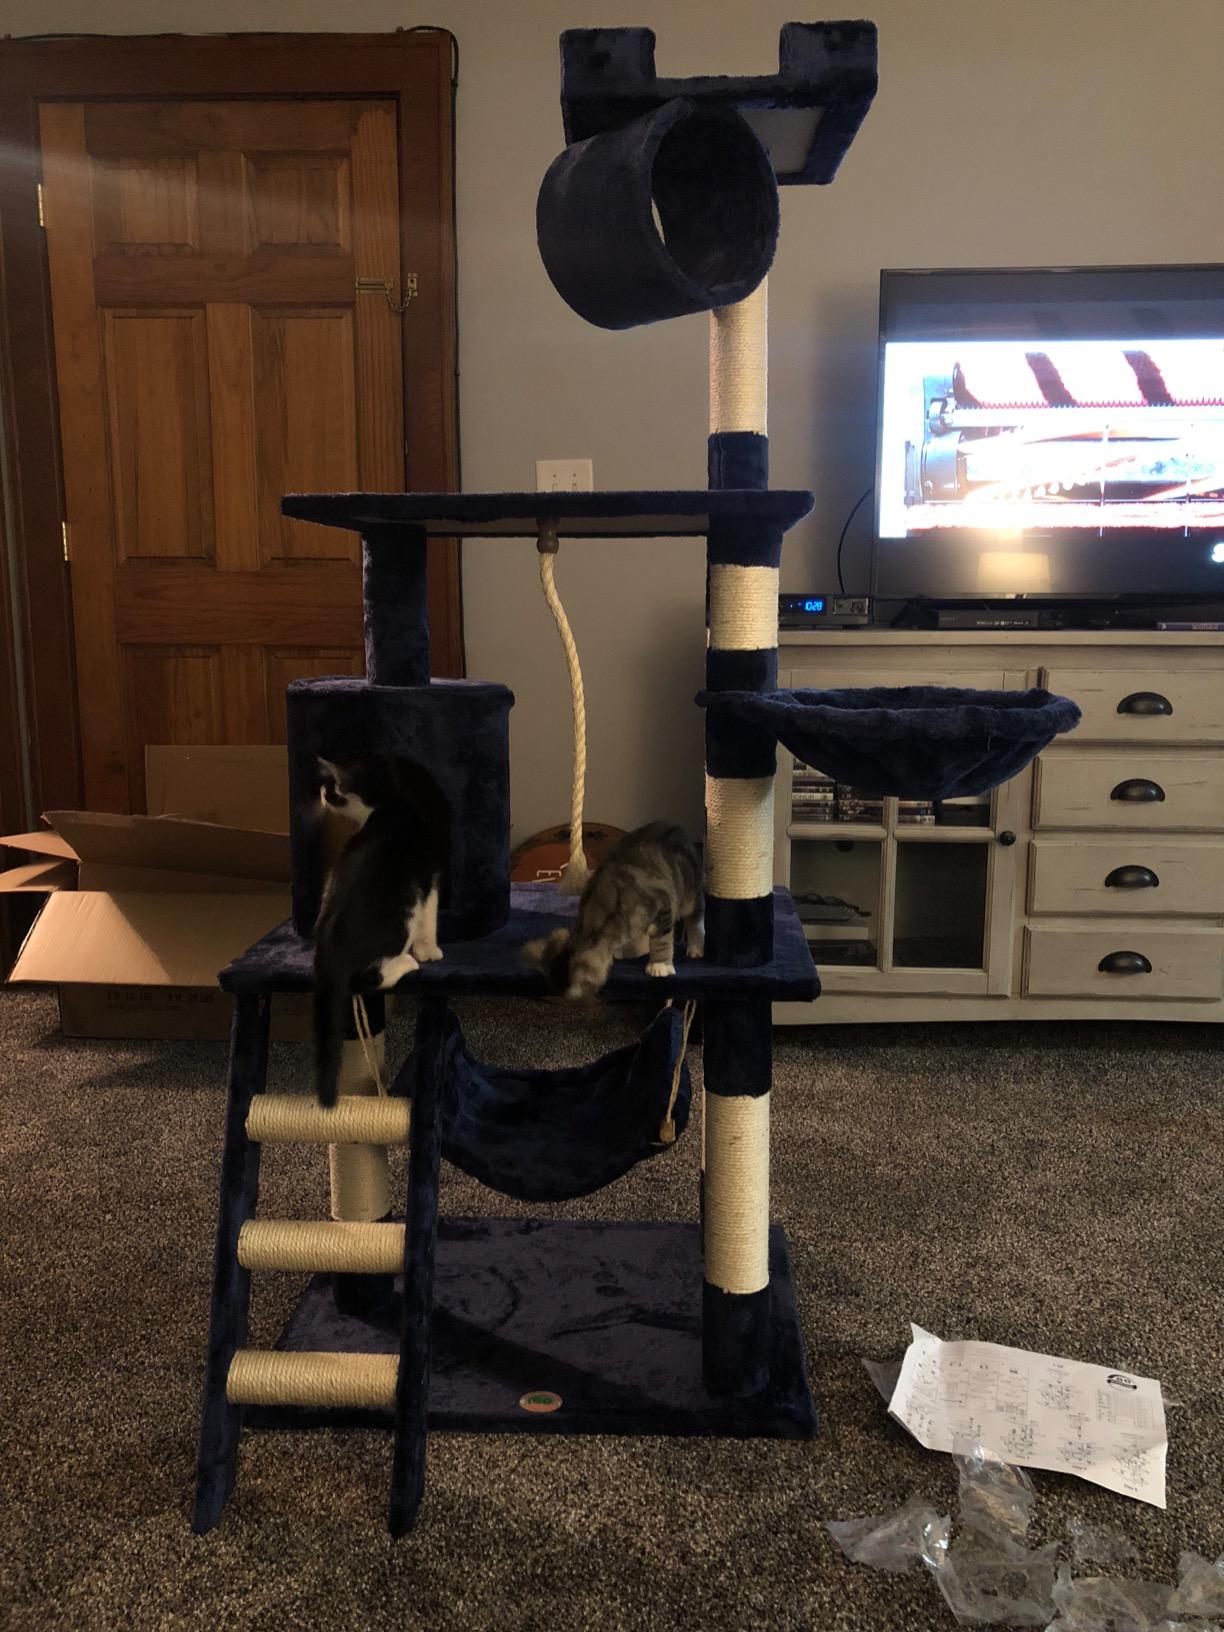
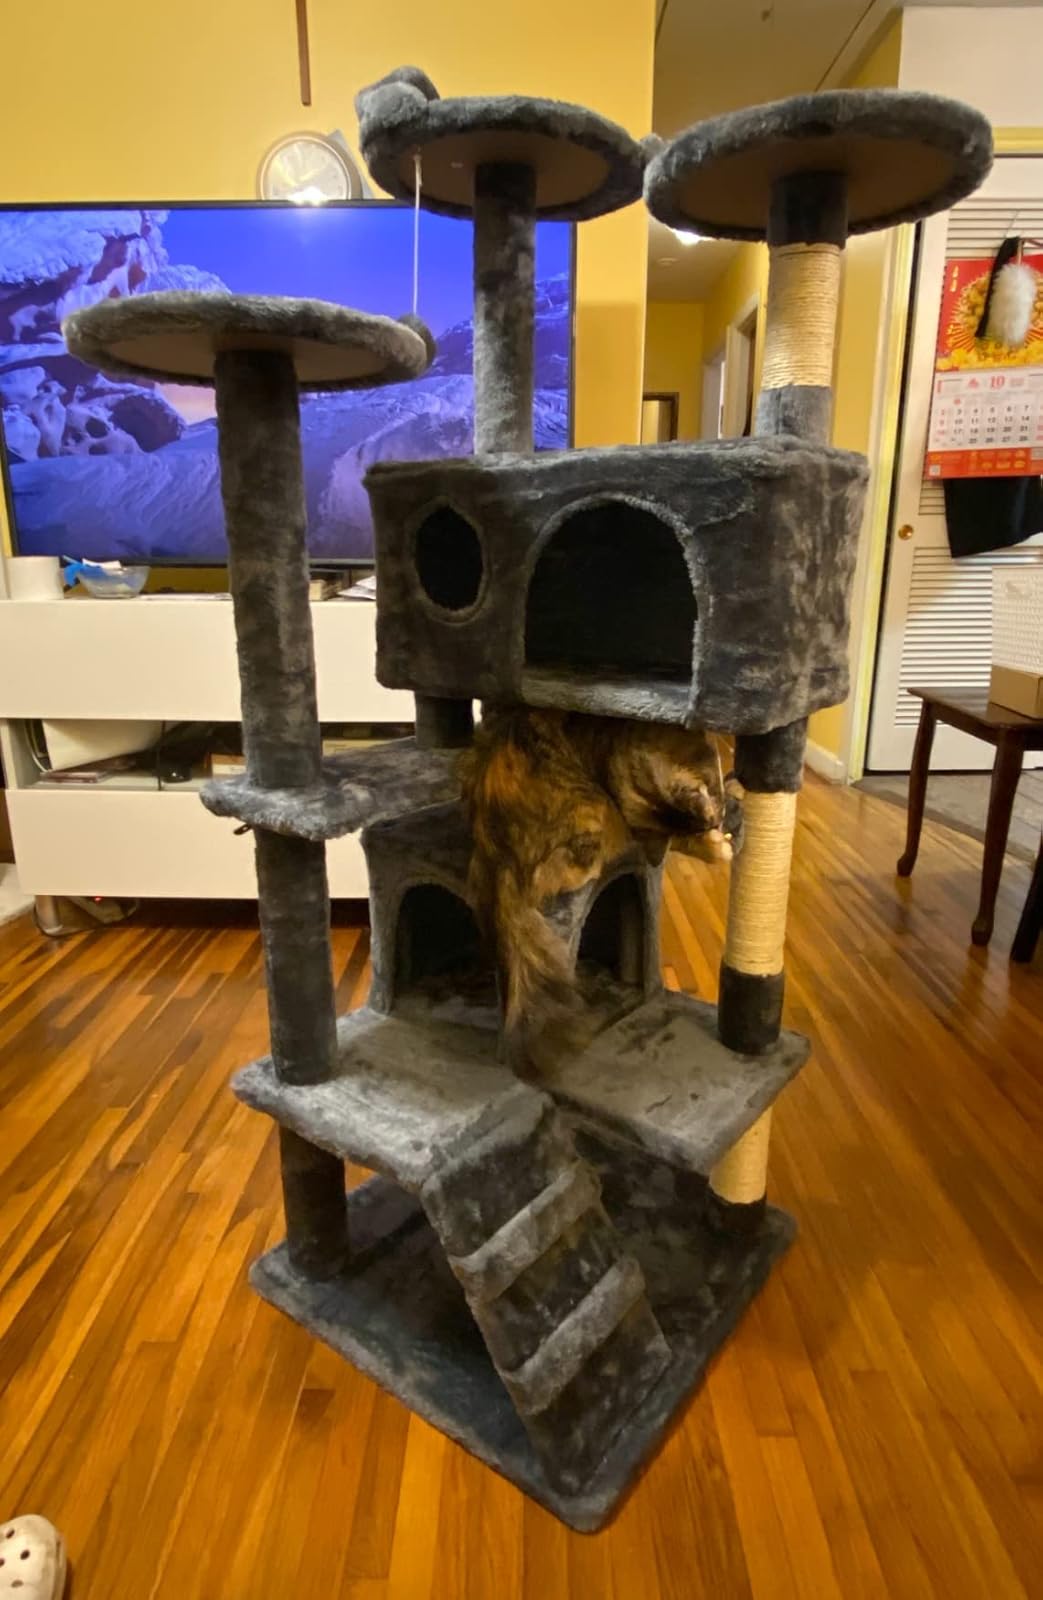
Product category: items_cat tree
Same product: no